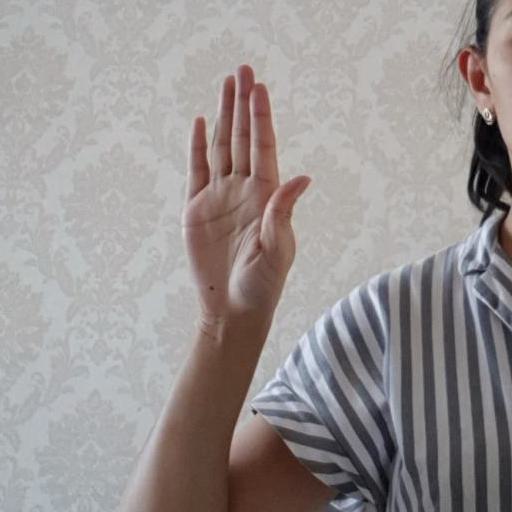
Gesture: stop